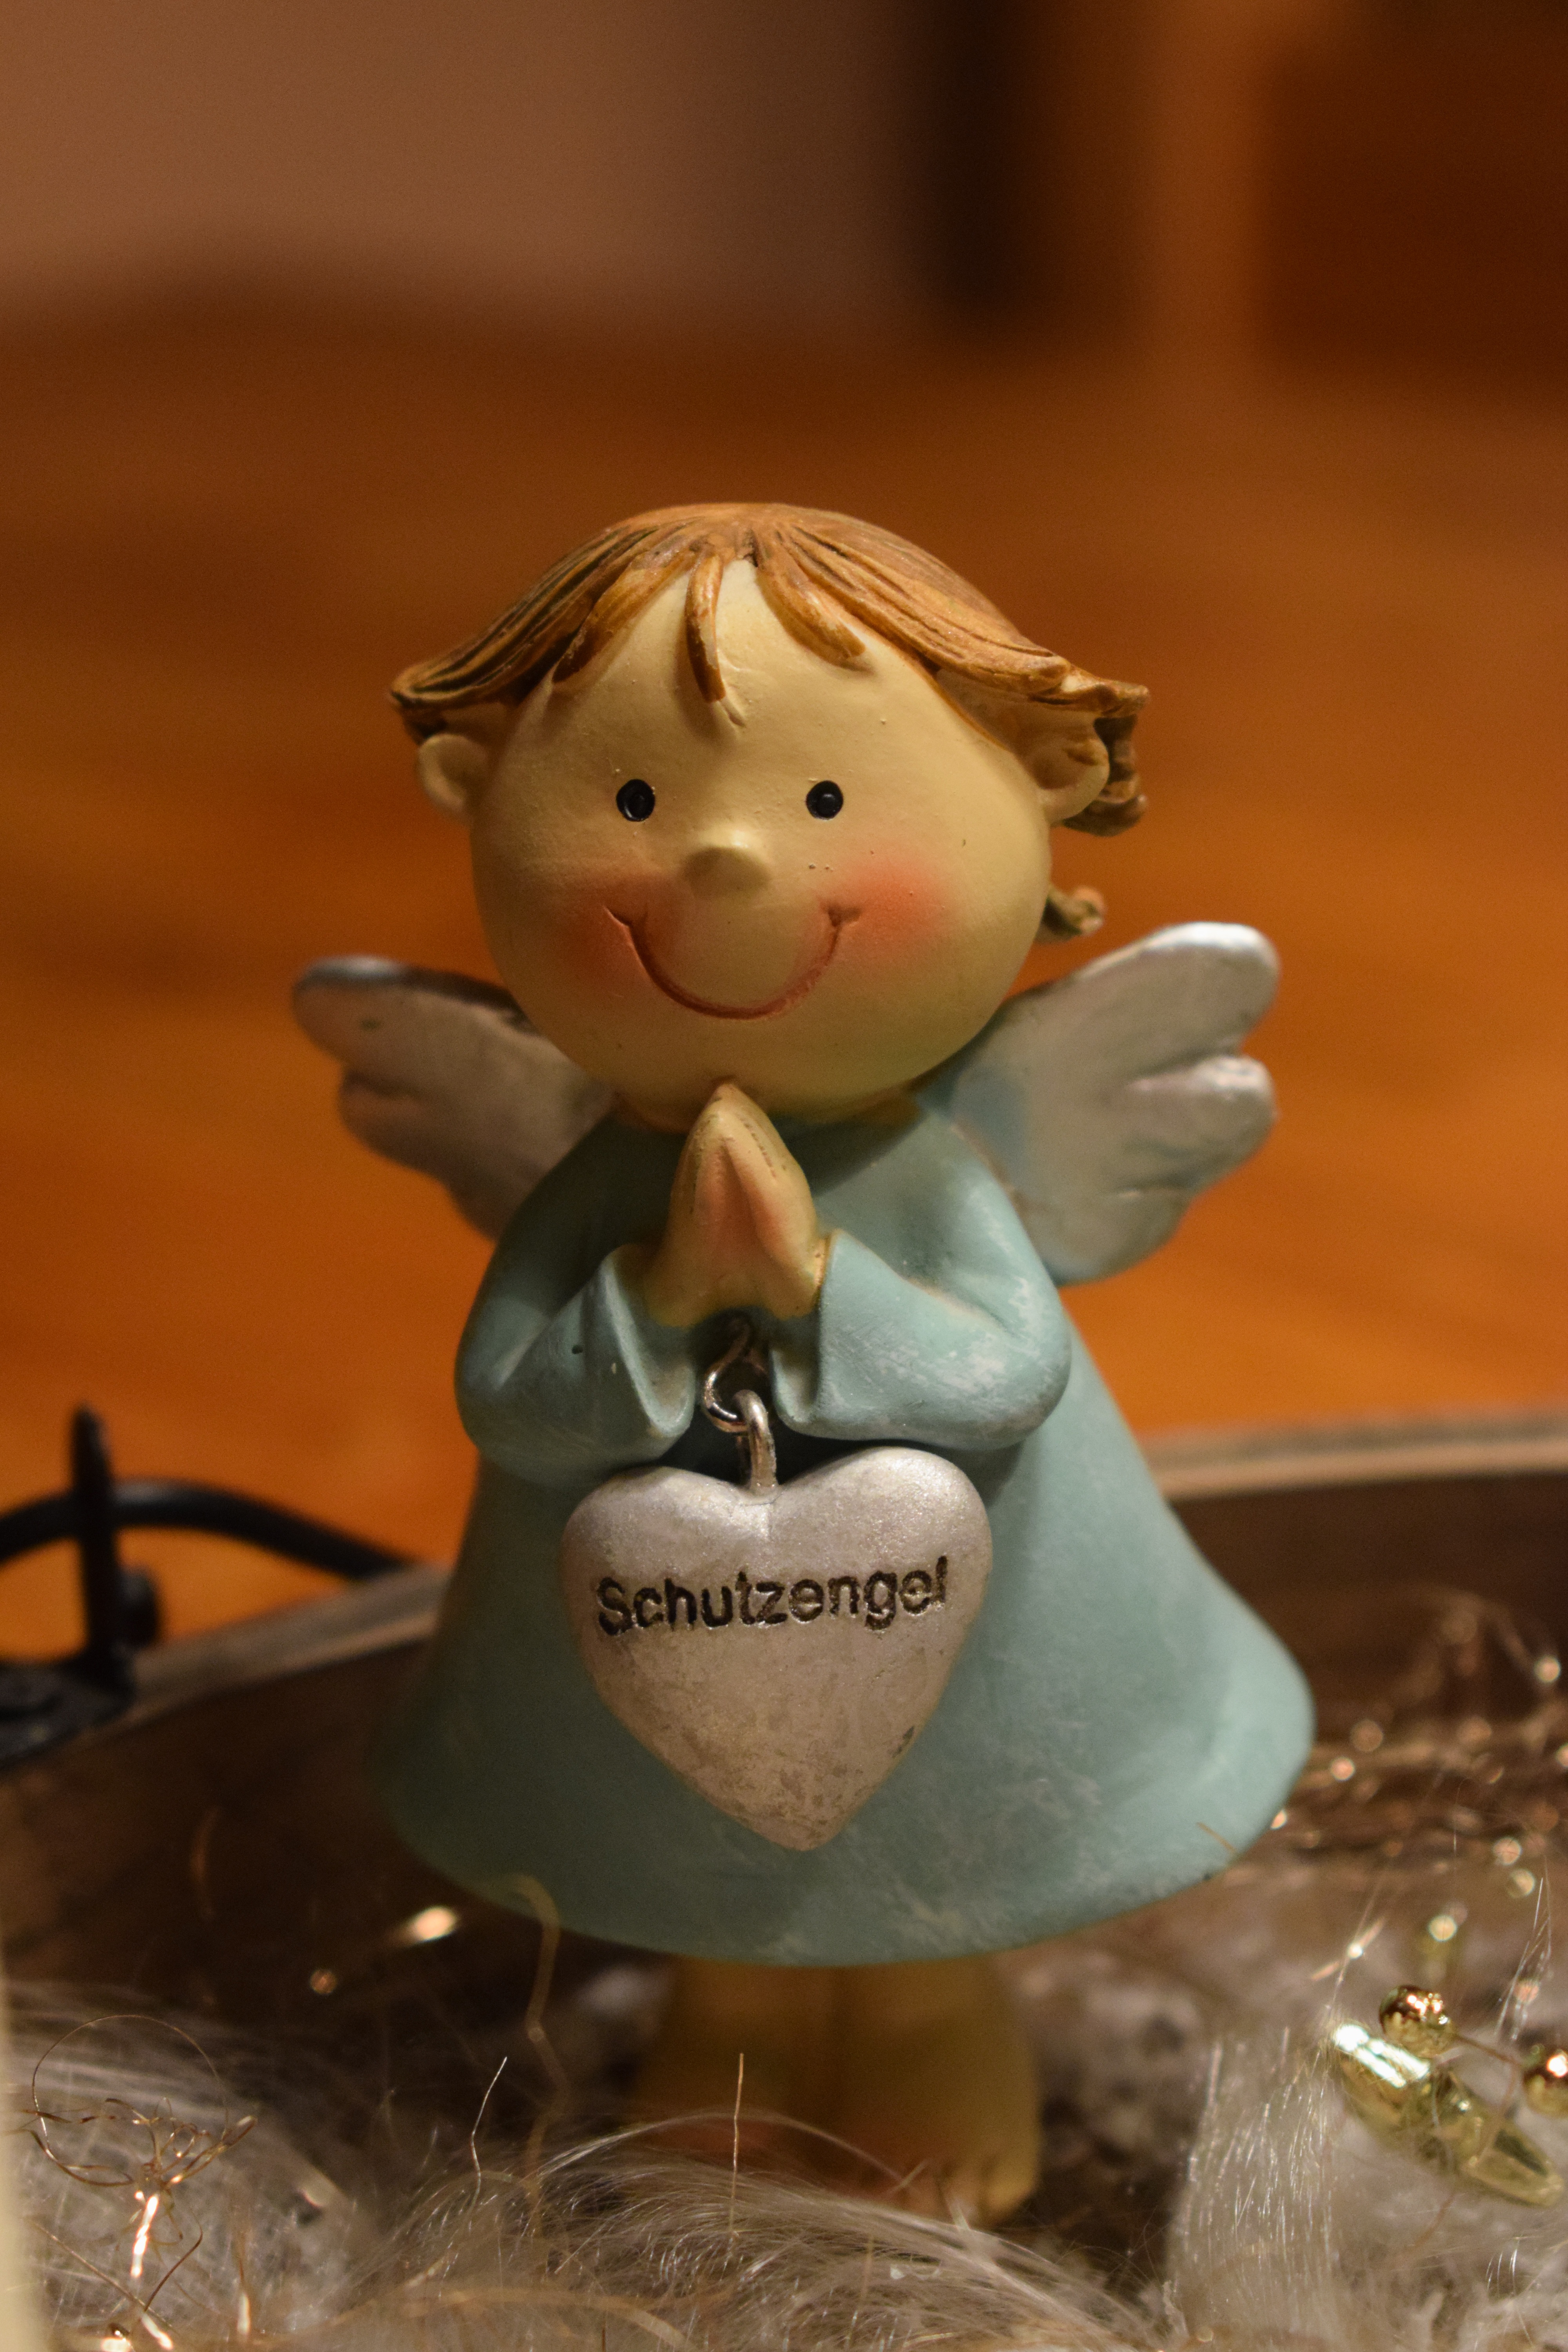
decoration, religion, christmas, toy, advent, christmas angel, angel, figure, figurine, sweetness, guardian angel